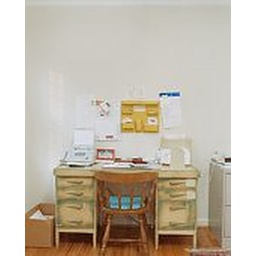
Desk in home office